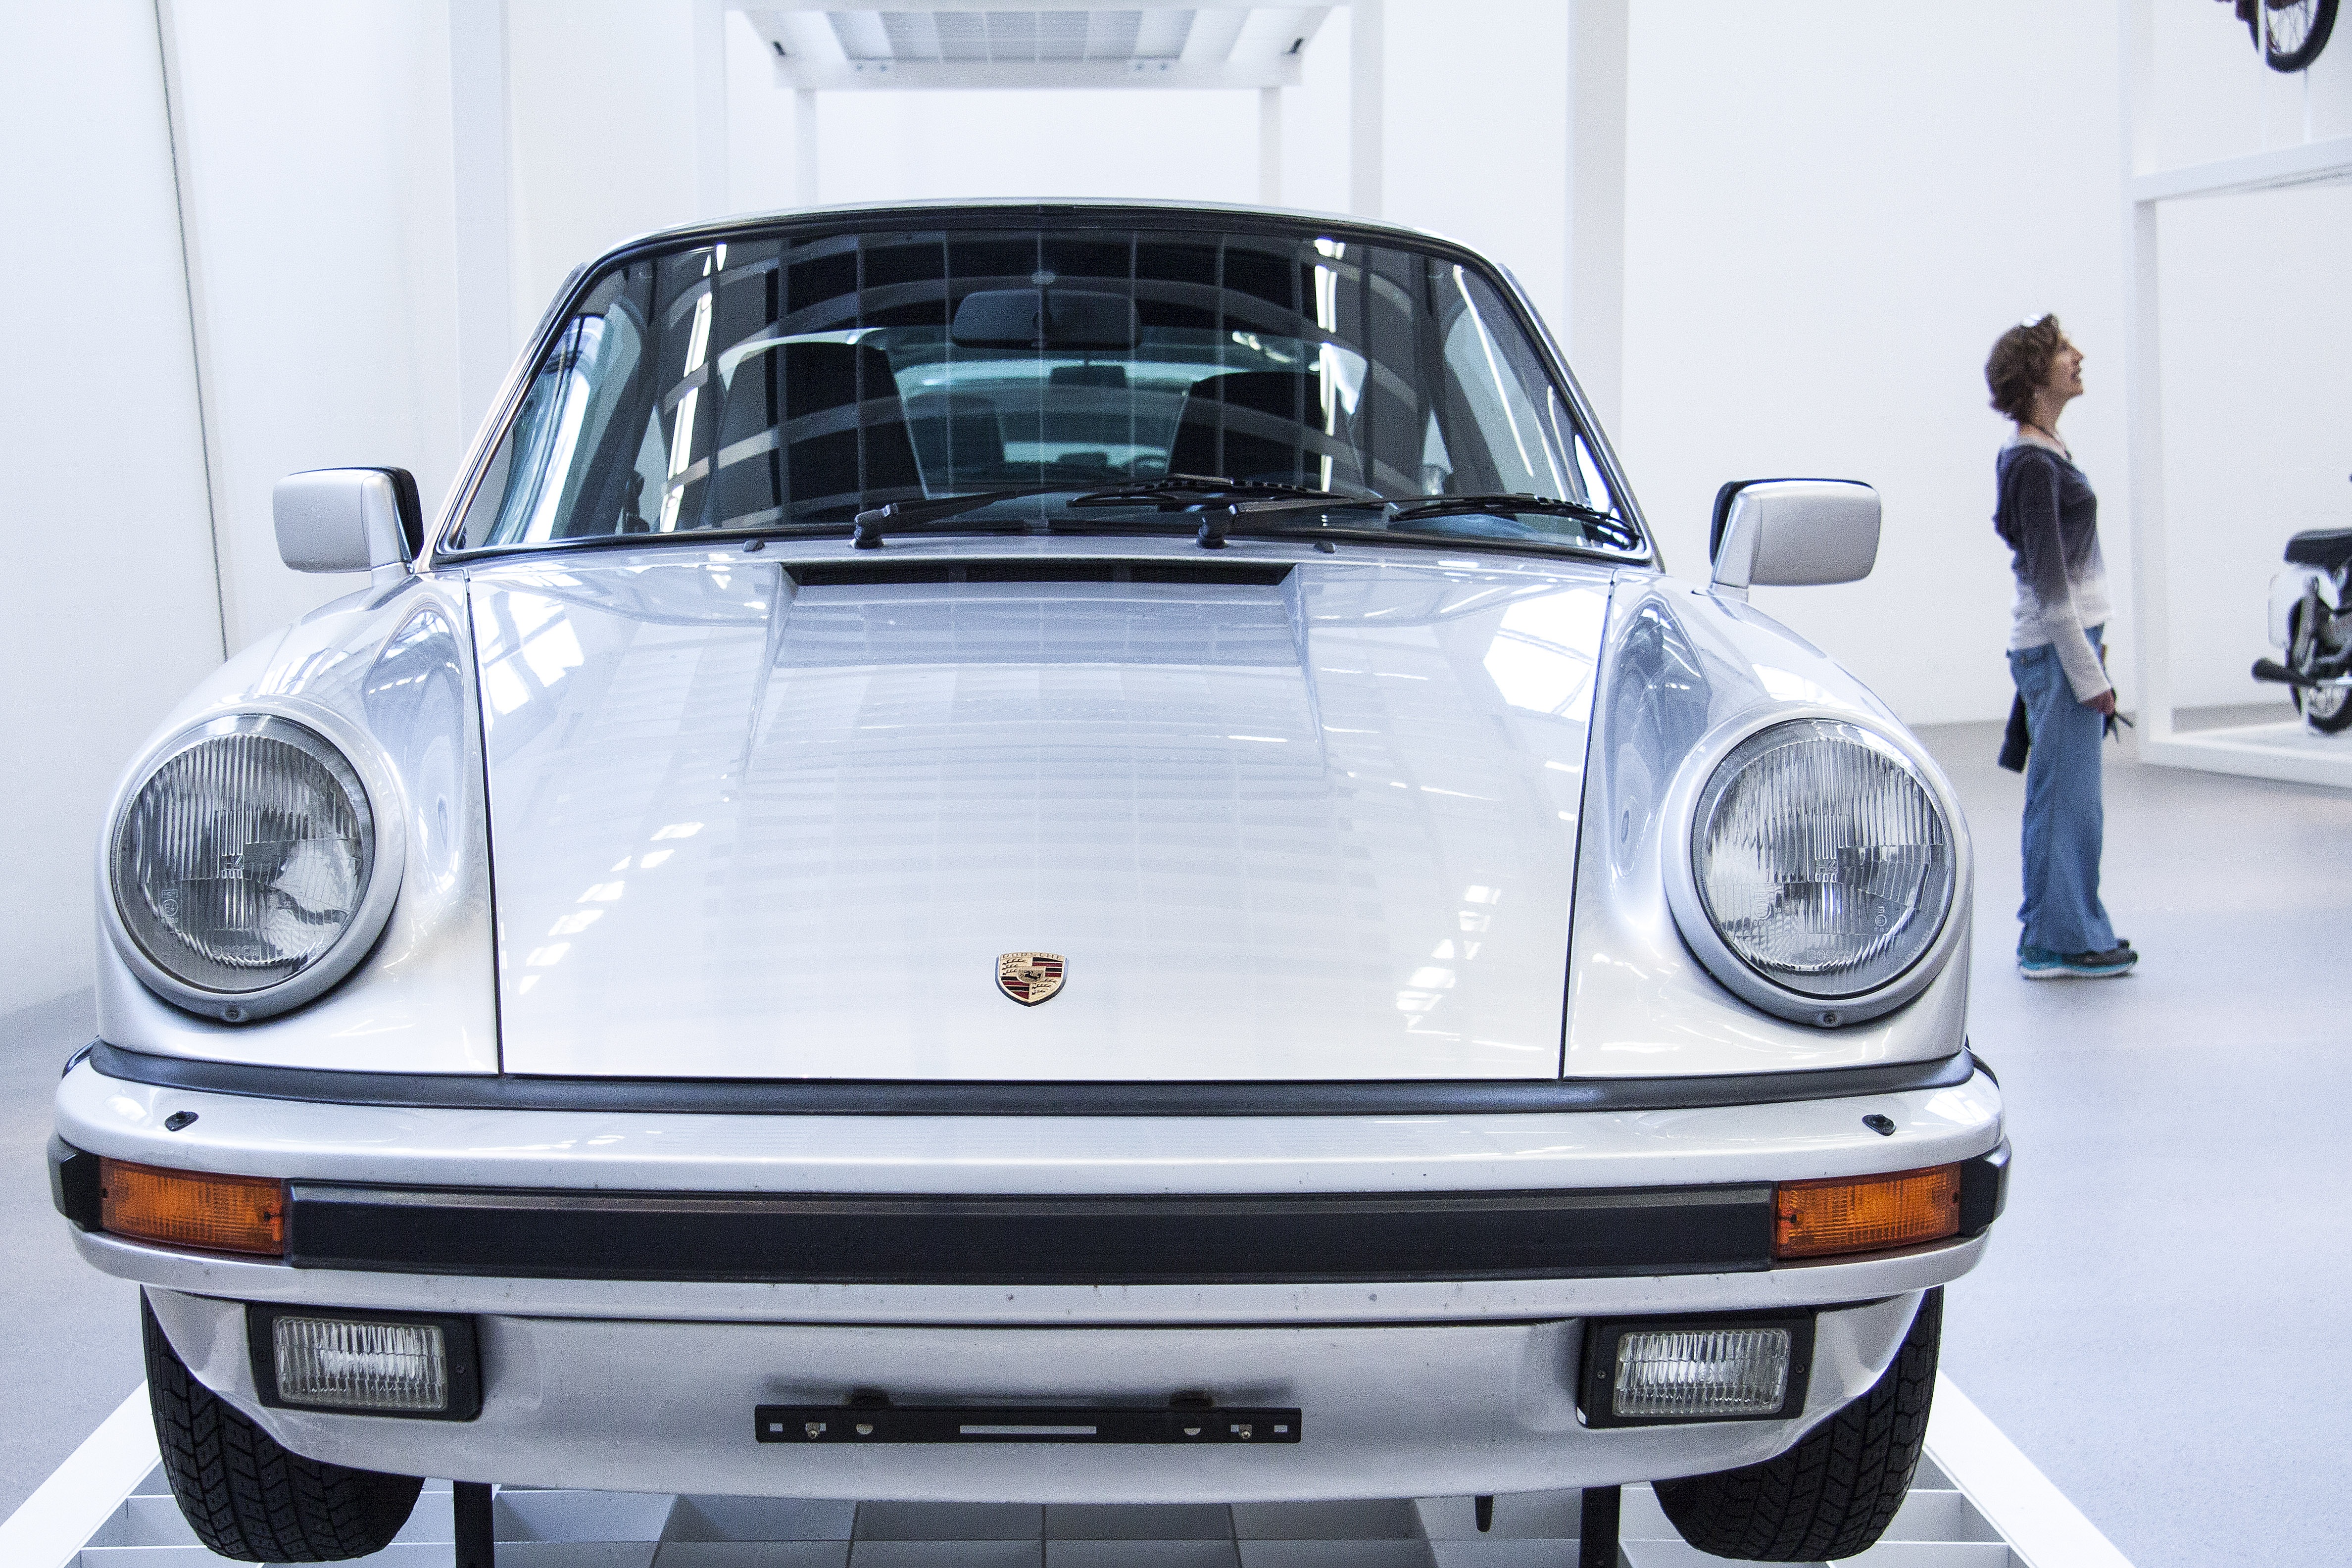
car, wheel, vehicle, auto, sports car, bumper, brand, supercar, logo, convertible, 1965, coupe, porsche, coat of arms, signet, stuttgart zuffenhausen, land vehicle, porsche 911, automobile make, automotive exterior, automotive design, luxury vehicle, performance car, porsche 912, porsche 911 classic, porsche 959, automobile manufacturers, porsche ag, porsche 930, ruf ctr, car factory, part of the volkswagen group